Peroz I Kushanshah

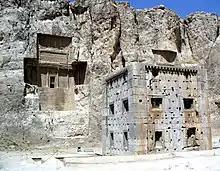
The Ka'ba-ye Zartosht, where the inscription of Shapur I is engraved

It was during Peroz's reign—in —that the Sasanian King of Kings Shapur I carved the Ka'ba-ye Zartosht inscription. On the inscription, Shapur I proclaimed himself as the suzerain of several regions, including that of the Kushano-Sasanians: